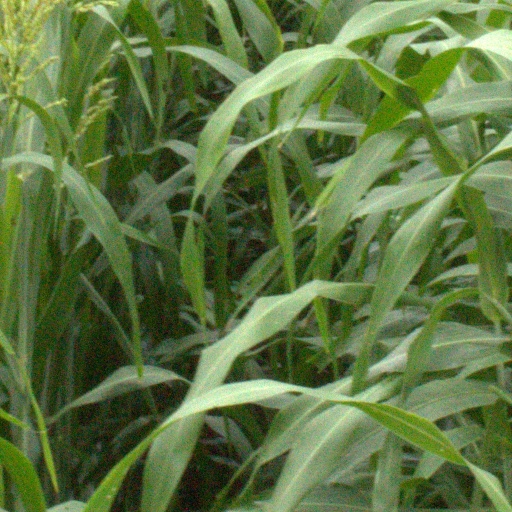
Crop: sorghum